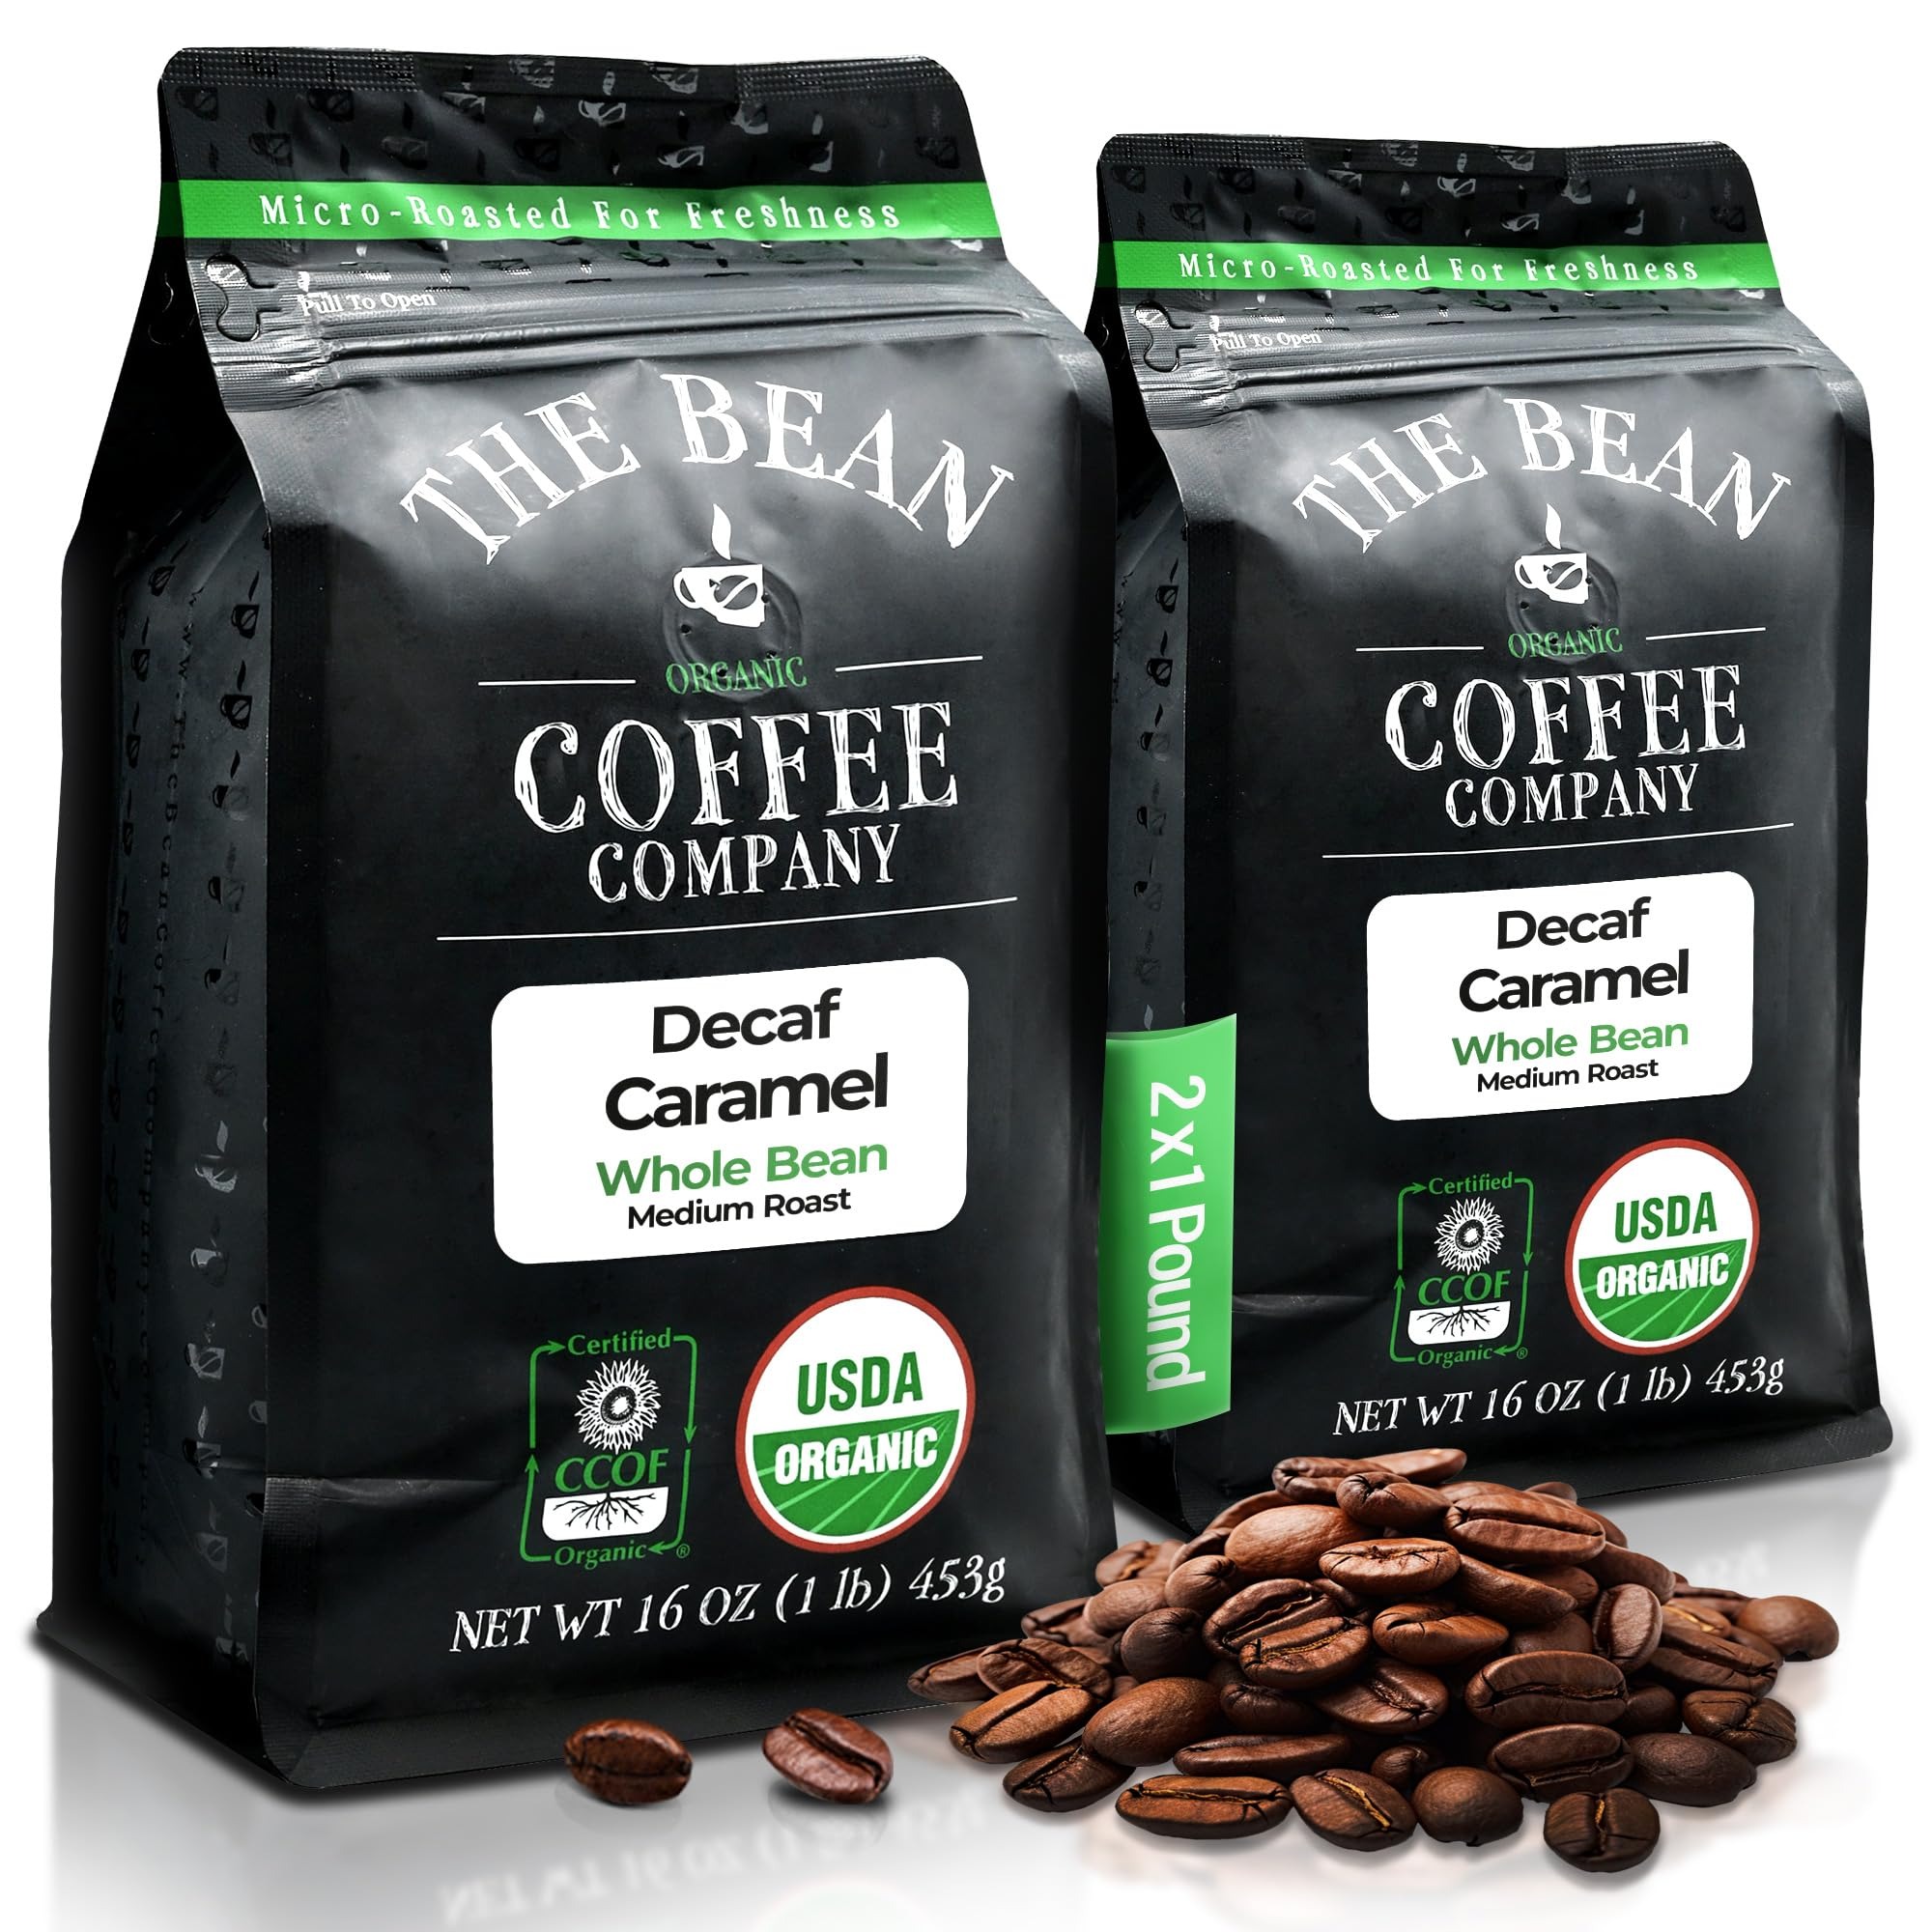
Item Name: The Bean Organic Coffee Company Water Processed DECAF Caramel, Medium Roast, Whole Bean Coffee, 16-Ounce Bags (Pack of 2)
Bullet Point 1: CERTIFIED ORGANIC: The Bean Organic Coffee Company uses 100% organic coffee beans, certified by both the USDA and CCOF (California Certified Organic Farmers). Plus, our natural flavorings are also certified organic, guaranteeing a pure and eco-friendly coffee experience
Bullet Point 2: SMALL BATCH ROASTED IN THE USA: Our organic decaf Caramel Whole Bean coffee is hand roasted in small batches in the USA and packaged at the peak of its cycle to preserve its natural flavors and fresh-roasted quality
Bullet Point 3: ECO-CONSCIOUS FARMING: We uphold farming practices that enhance soil and water quality, reduce synthetic materials, protect biodiversity, and avoid genetic engineering. Your cup of coffee supports a greener planet while you enjoy low acid decaf organic coffee
Bullet Point 4: WATER PROCESSED DECAF: Savor the robust coffee flavor without caffeine's effects. Our mountain and swiss water decaffeination processed coffee is entirely chemical-free, preserving coffee's natural goodness. It's a healthier choice for those seeking a caffeine-free, full-bodied coffee experience
Bullet Point 5: FAMILY-OWNED AND USA GROWN: From our humble beginnings at a Southern California farmer's market in 2007, we've expanded our family-owned business to bring premium organic coffee straight to customers across the United States
Product Description: Like all coffees from the bean coffee company, this 100% Arabica coffee was hand roasted in small batches and packaged at the peak of its cycle to preserve its natural flavors and fresh-roasted quality. The Bean Coffee Company has a combined more than 25 years of Roasting experience with an innovative commitment to great taste, quality and health. It's all about the bean.
Value: 32.0
Unit: Ounce

Price: 38.27